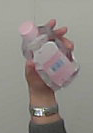
Product: johnson_baby